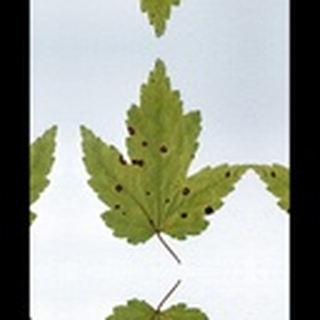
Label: cotton_target_spot